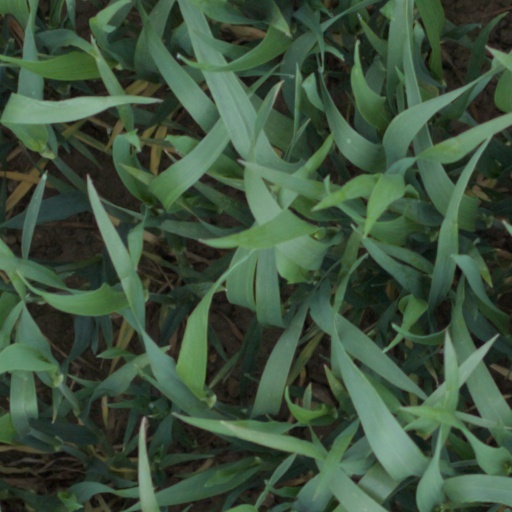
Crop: wheat